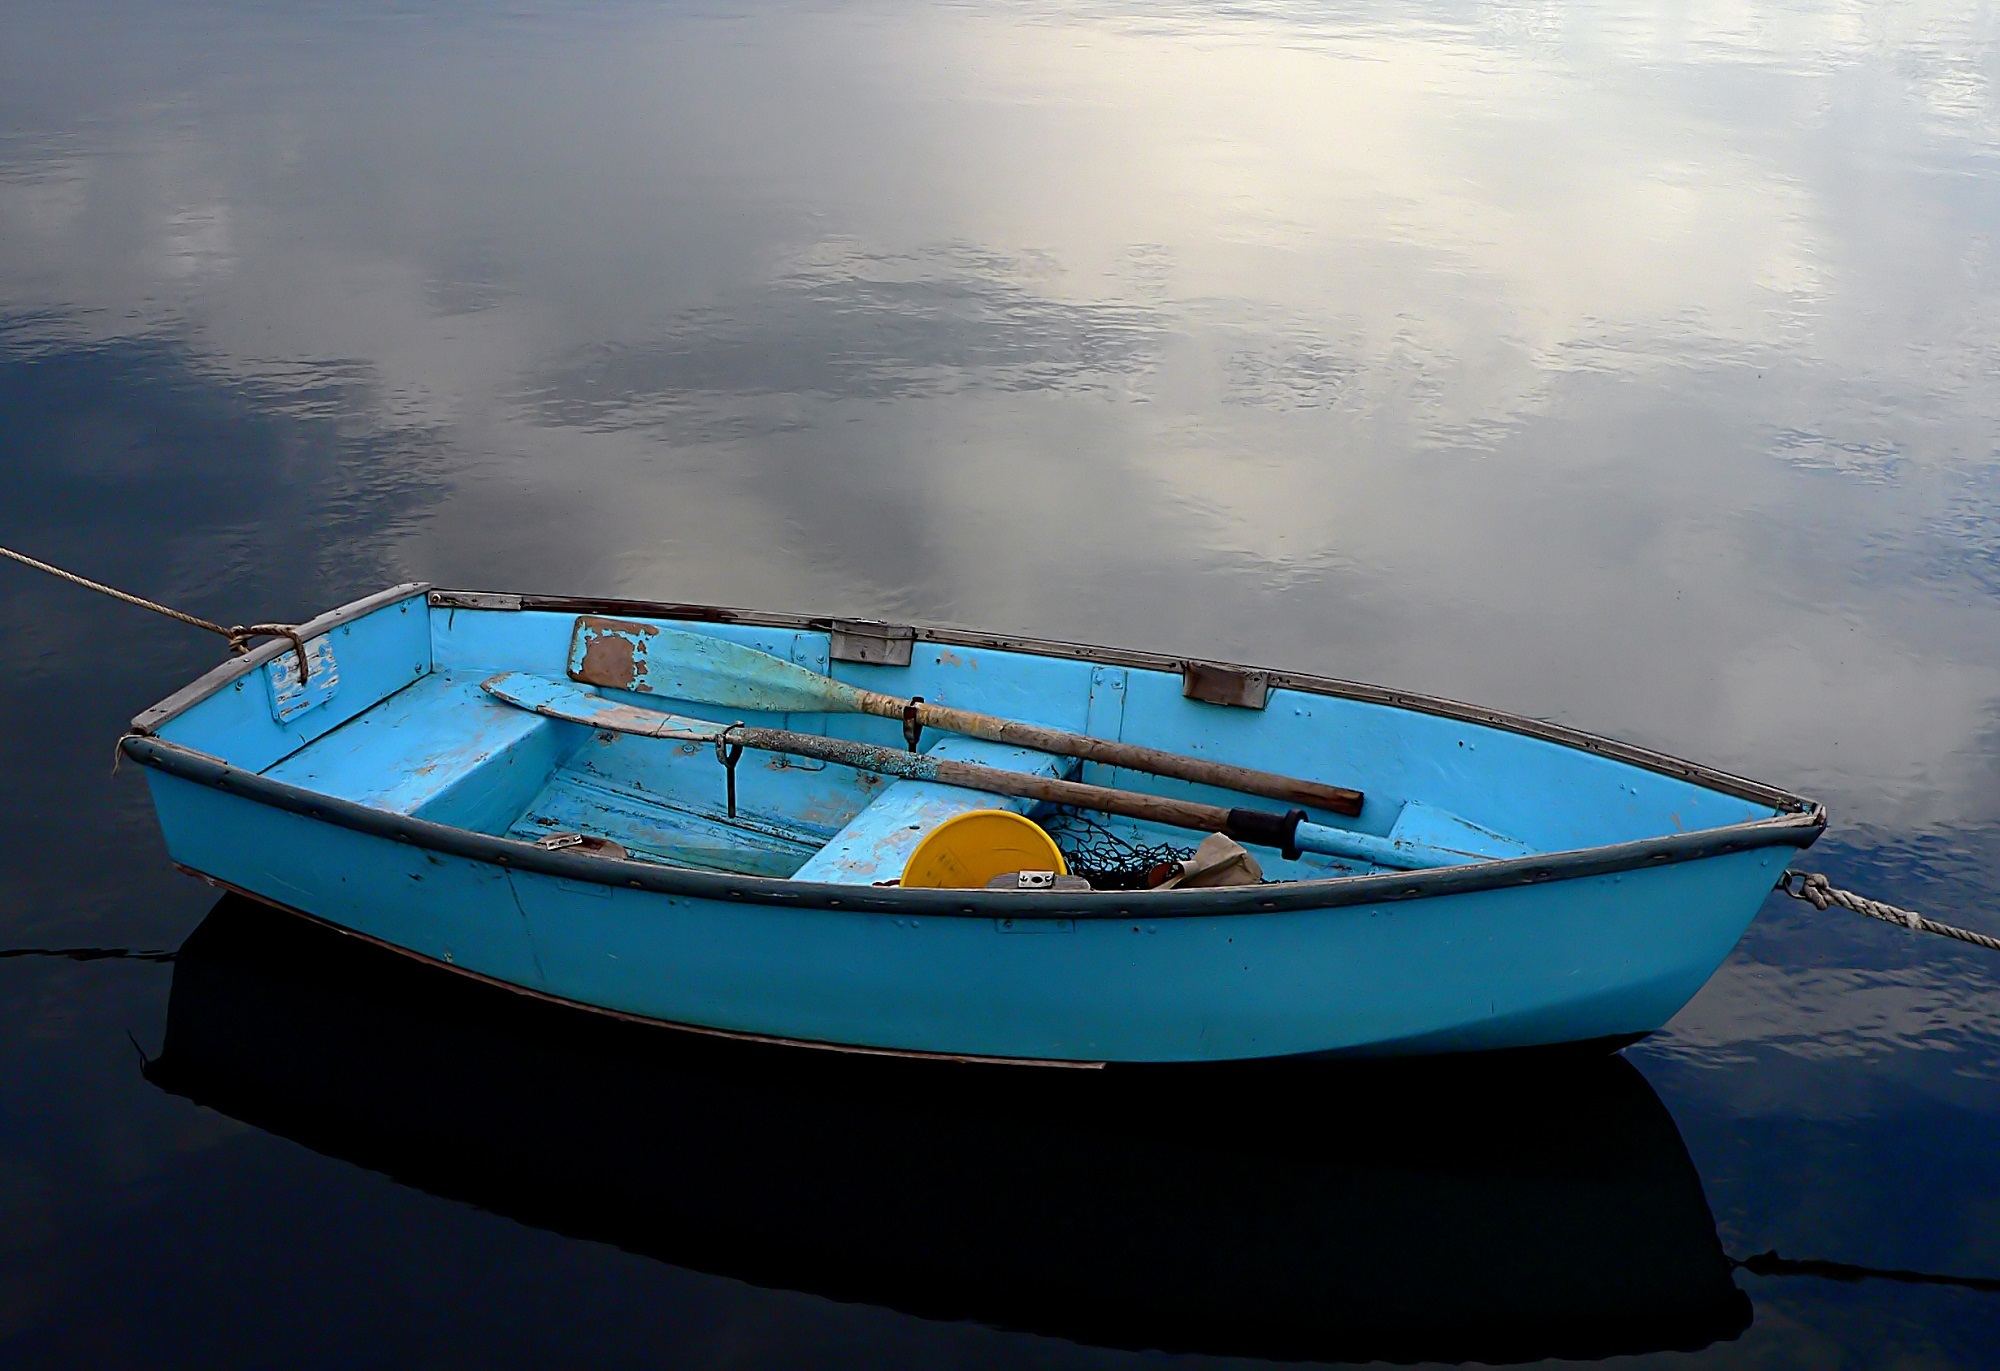
sea, water, outdoor, wood, boat, recreation, reflection, vessel, vehicle, swimming pool, scenic, small, calm, blue, motorboat, nautical, watercraft, rowing, shape, moored, dinghy, skiff, blue rowboat, watercraft rowing